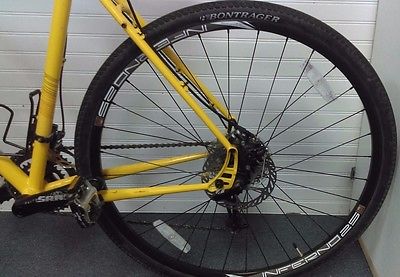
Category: bicycle